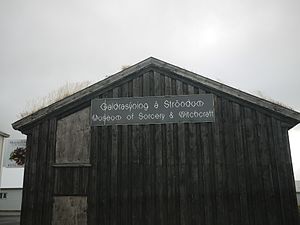
Strandagaldur
Strandagaldur udefra.
Strandagaldur eller Galdrasýning á Ströndum, også kendt som The Museum of Icelandic Sorcery and Witchcraft, er et privatejet museum, der er dedikeret til Islands folklore og historie om magi og trolddom på øen. Det åbnede første gang i 2000 og styres af Sigurður Atlason. Det ligger i kystbyen Hólmavík. Det er baseret på forskning som begyndte i 1996, og museet indeholder forskellige permanente og specialudstillinger om genstande og koncepter som Nábrók, eller ligbukser, magiske stave kaldet Galdrastafur, Tilberi og islandske grimoirer.